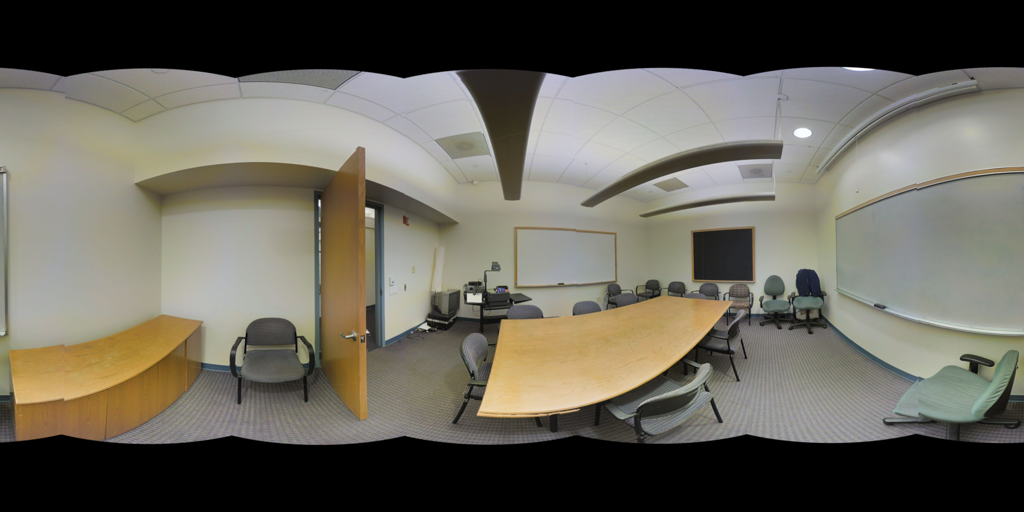
Referred object: the gray office chair by the open door

Referred object: turn slightly left to the open wooden door

Referred object: the chair opposite the open door